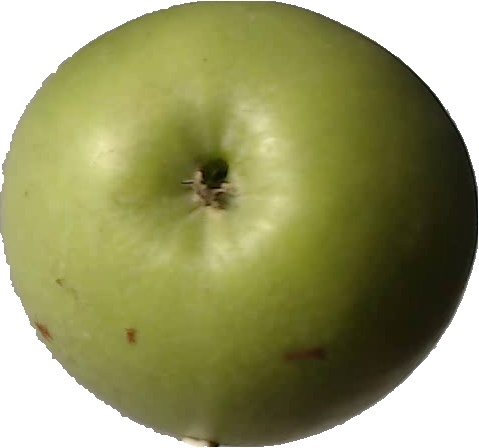
Label: apple_granny_smith_1